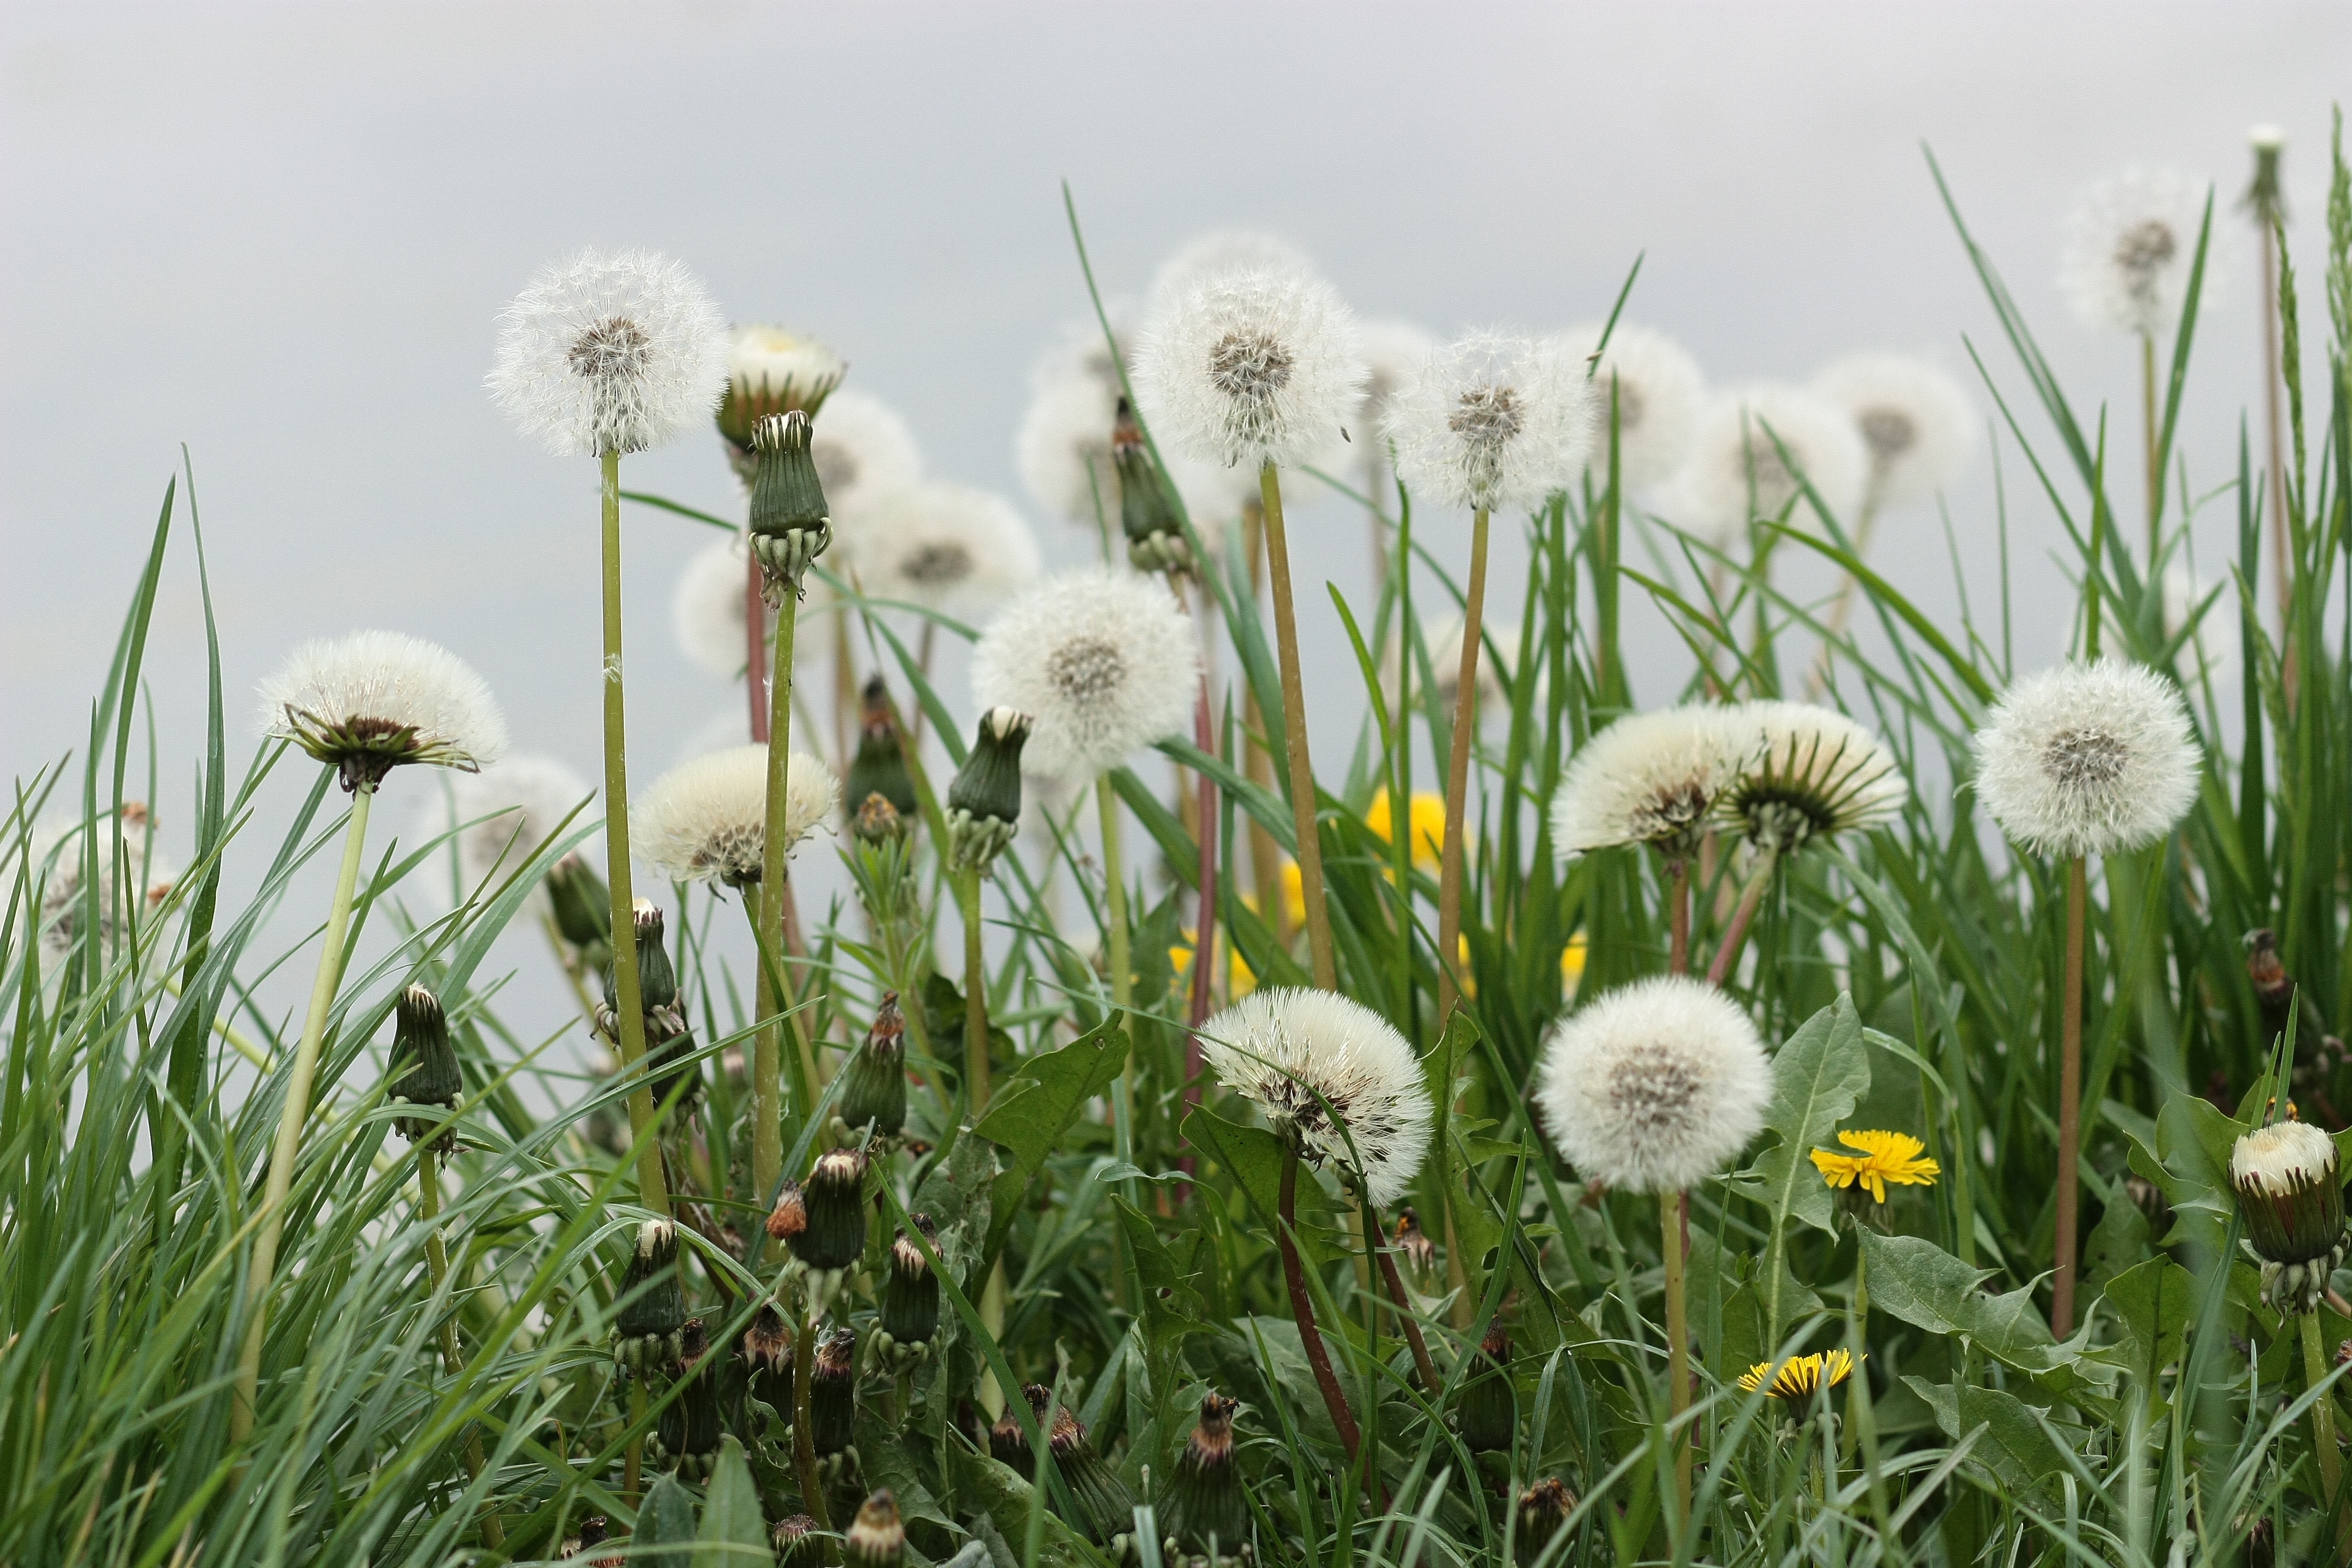
nature, grass, plant, field, meadow, dandelion, prairie, flower, daisy, green, fluffy, botany, garden, flora, wildflower, stars, grassland, down, flowering plant, daisy family, grass family, plant stem, land plant